Stavanger Station

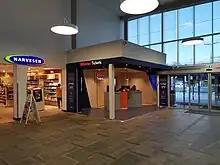
The Entur ticket office in Stavanger that's open from 06:40-17:25 (weekdays) and 08:35-15:35 (weekends)

The station has one of the 5 staffed ticket offices in Norway, with the other 4 being Bergen, Trondheim, Oslo S and Oslo Airport. Since 2016 the ticket offices have been run by Entur AS and travellers can buy local bus tickets and train tickets for all national trains. During weekdays it is also possible to buy interrail and International train tickets. The station has an Narvesen, Backstube and a traffic school. There is also a small amount of storage lockers for hire.